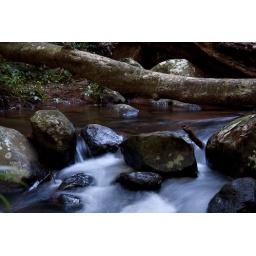
creek running over the rocks downstream from Curtis Falls at Mt Tamborine, Queensland